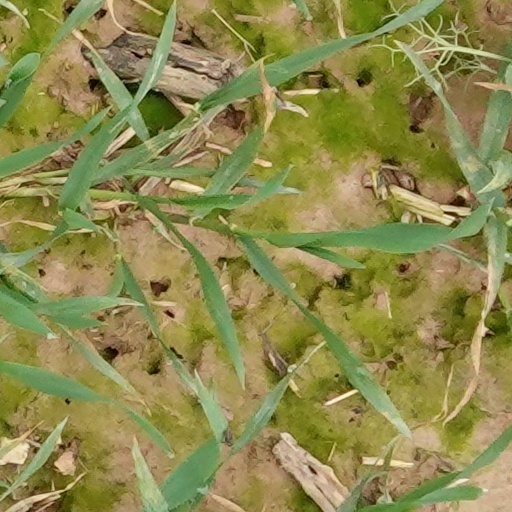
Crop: wheat